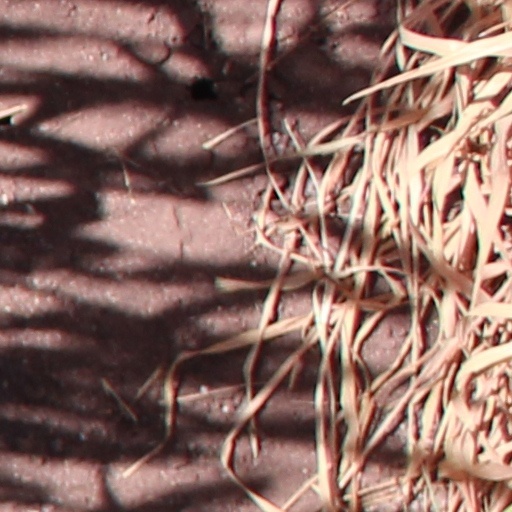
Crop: wheat